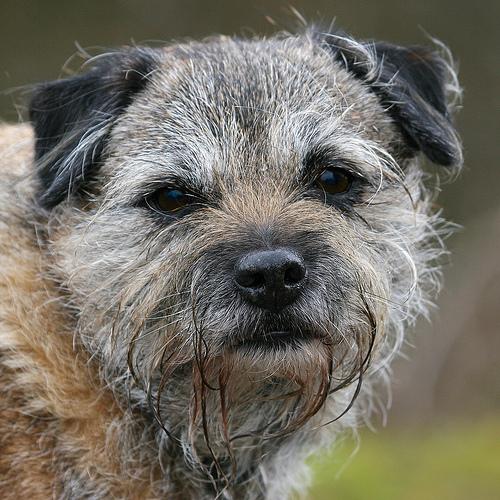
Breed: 206-n000007-Border_terrier